Suleiman II of the Ottoman Empire

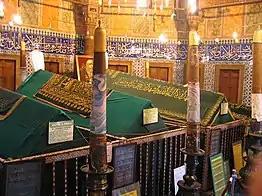
"The mausoleum of Suleiman II" is located inside the türbe of Suleiman the Magnificent.

Shortly before he assumed the throne, the Ottomans suffered a major defeat at the second Battle of Mohács in 1687. In 1688, Suleiman II urgently requested the Mughal Emperor Aurangzeb for assistance against the rapidly advancing Austrians, during the Ottoman–Habsburg War, but most Mughal forces were engaged in the Deccan Wars and Aurangzeb ignored Suleiman's request to commit to any formal assistance to their desperate Ottoman allies.